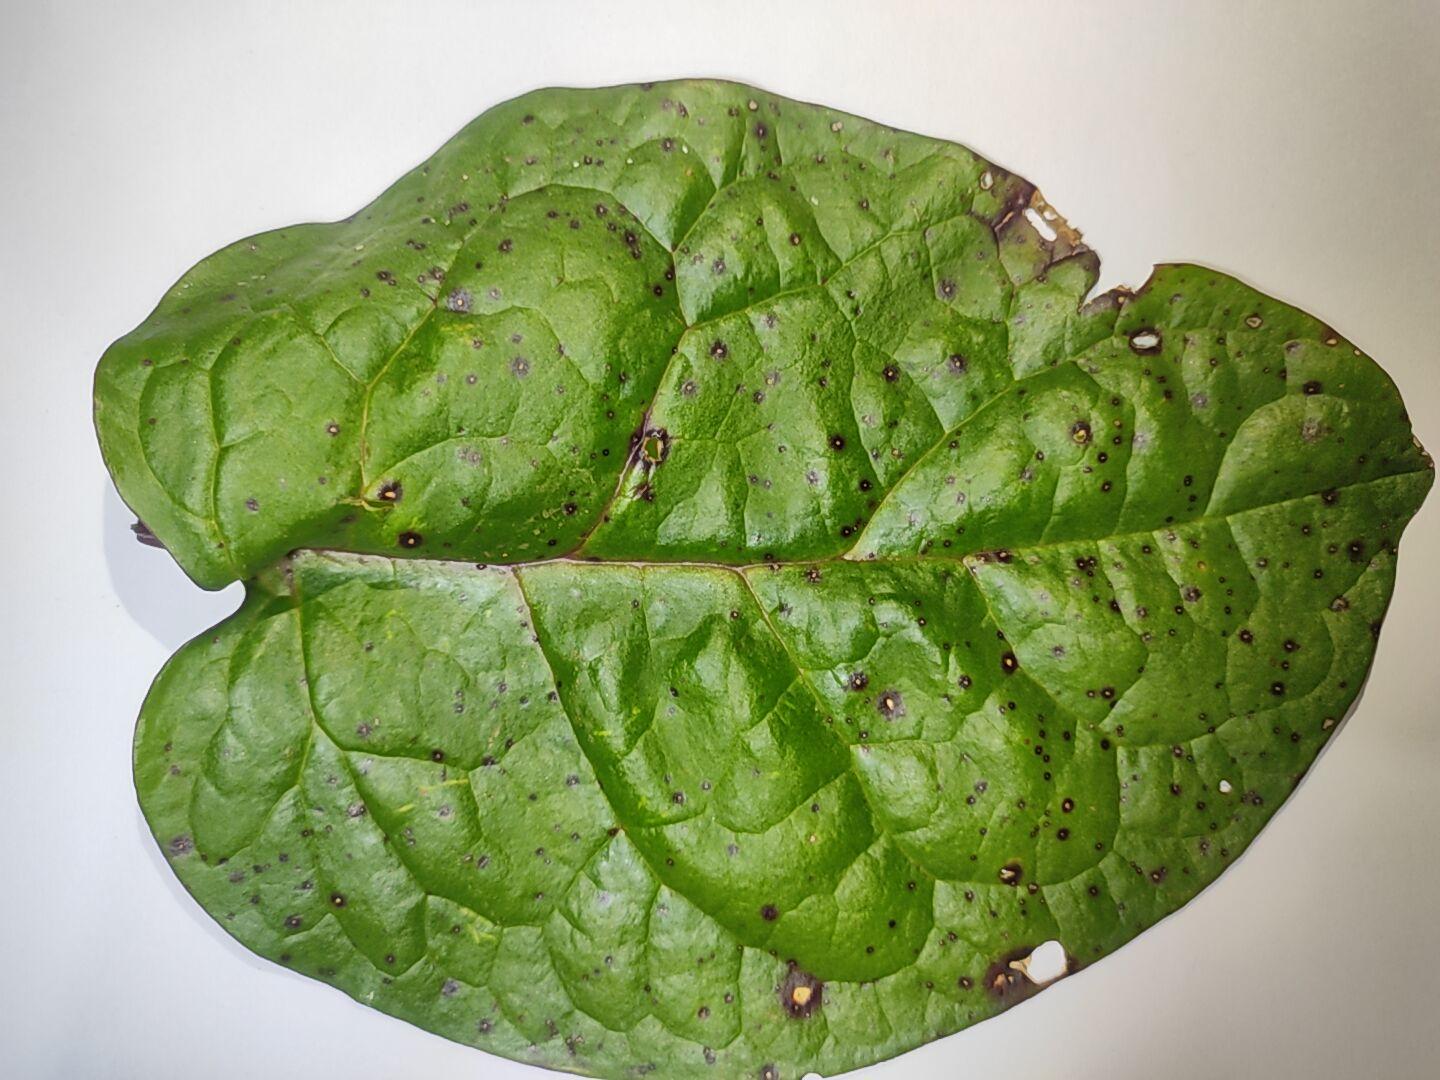
Label: anthracnose_leaf_spot